Thomas Brassey

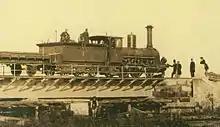
Brassey Steam Engine on the Warsaw–Terespol Railway, 1866

In addition to building more railways in Britain and in other European countries, Brassey undertook contracts in other continents. In South America his railways totalled , in Australia , and in India and Nepal .